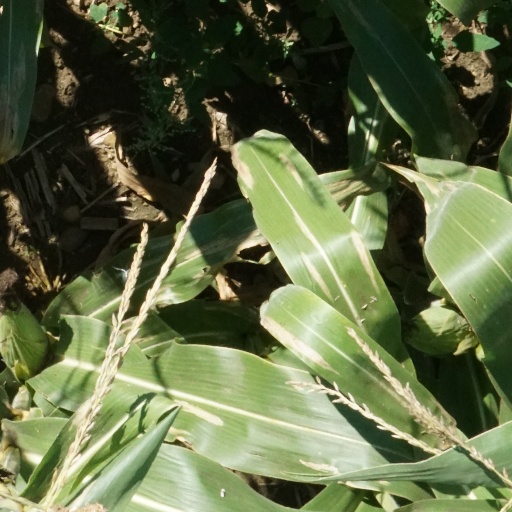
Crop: maize; corn